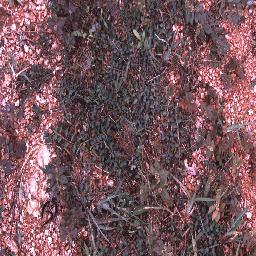
Label: negative